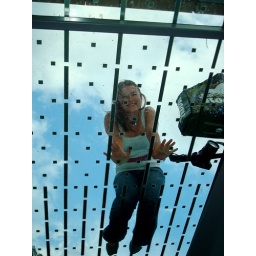
Alisa on a glass bridge in Ljubljana (Slovenia)